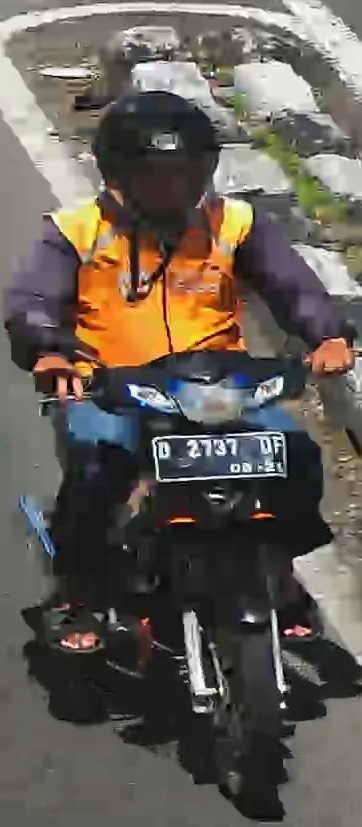
person-with-helmet: 1
person-without-helmet: 0